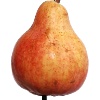
Label: Pear Red 1